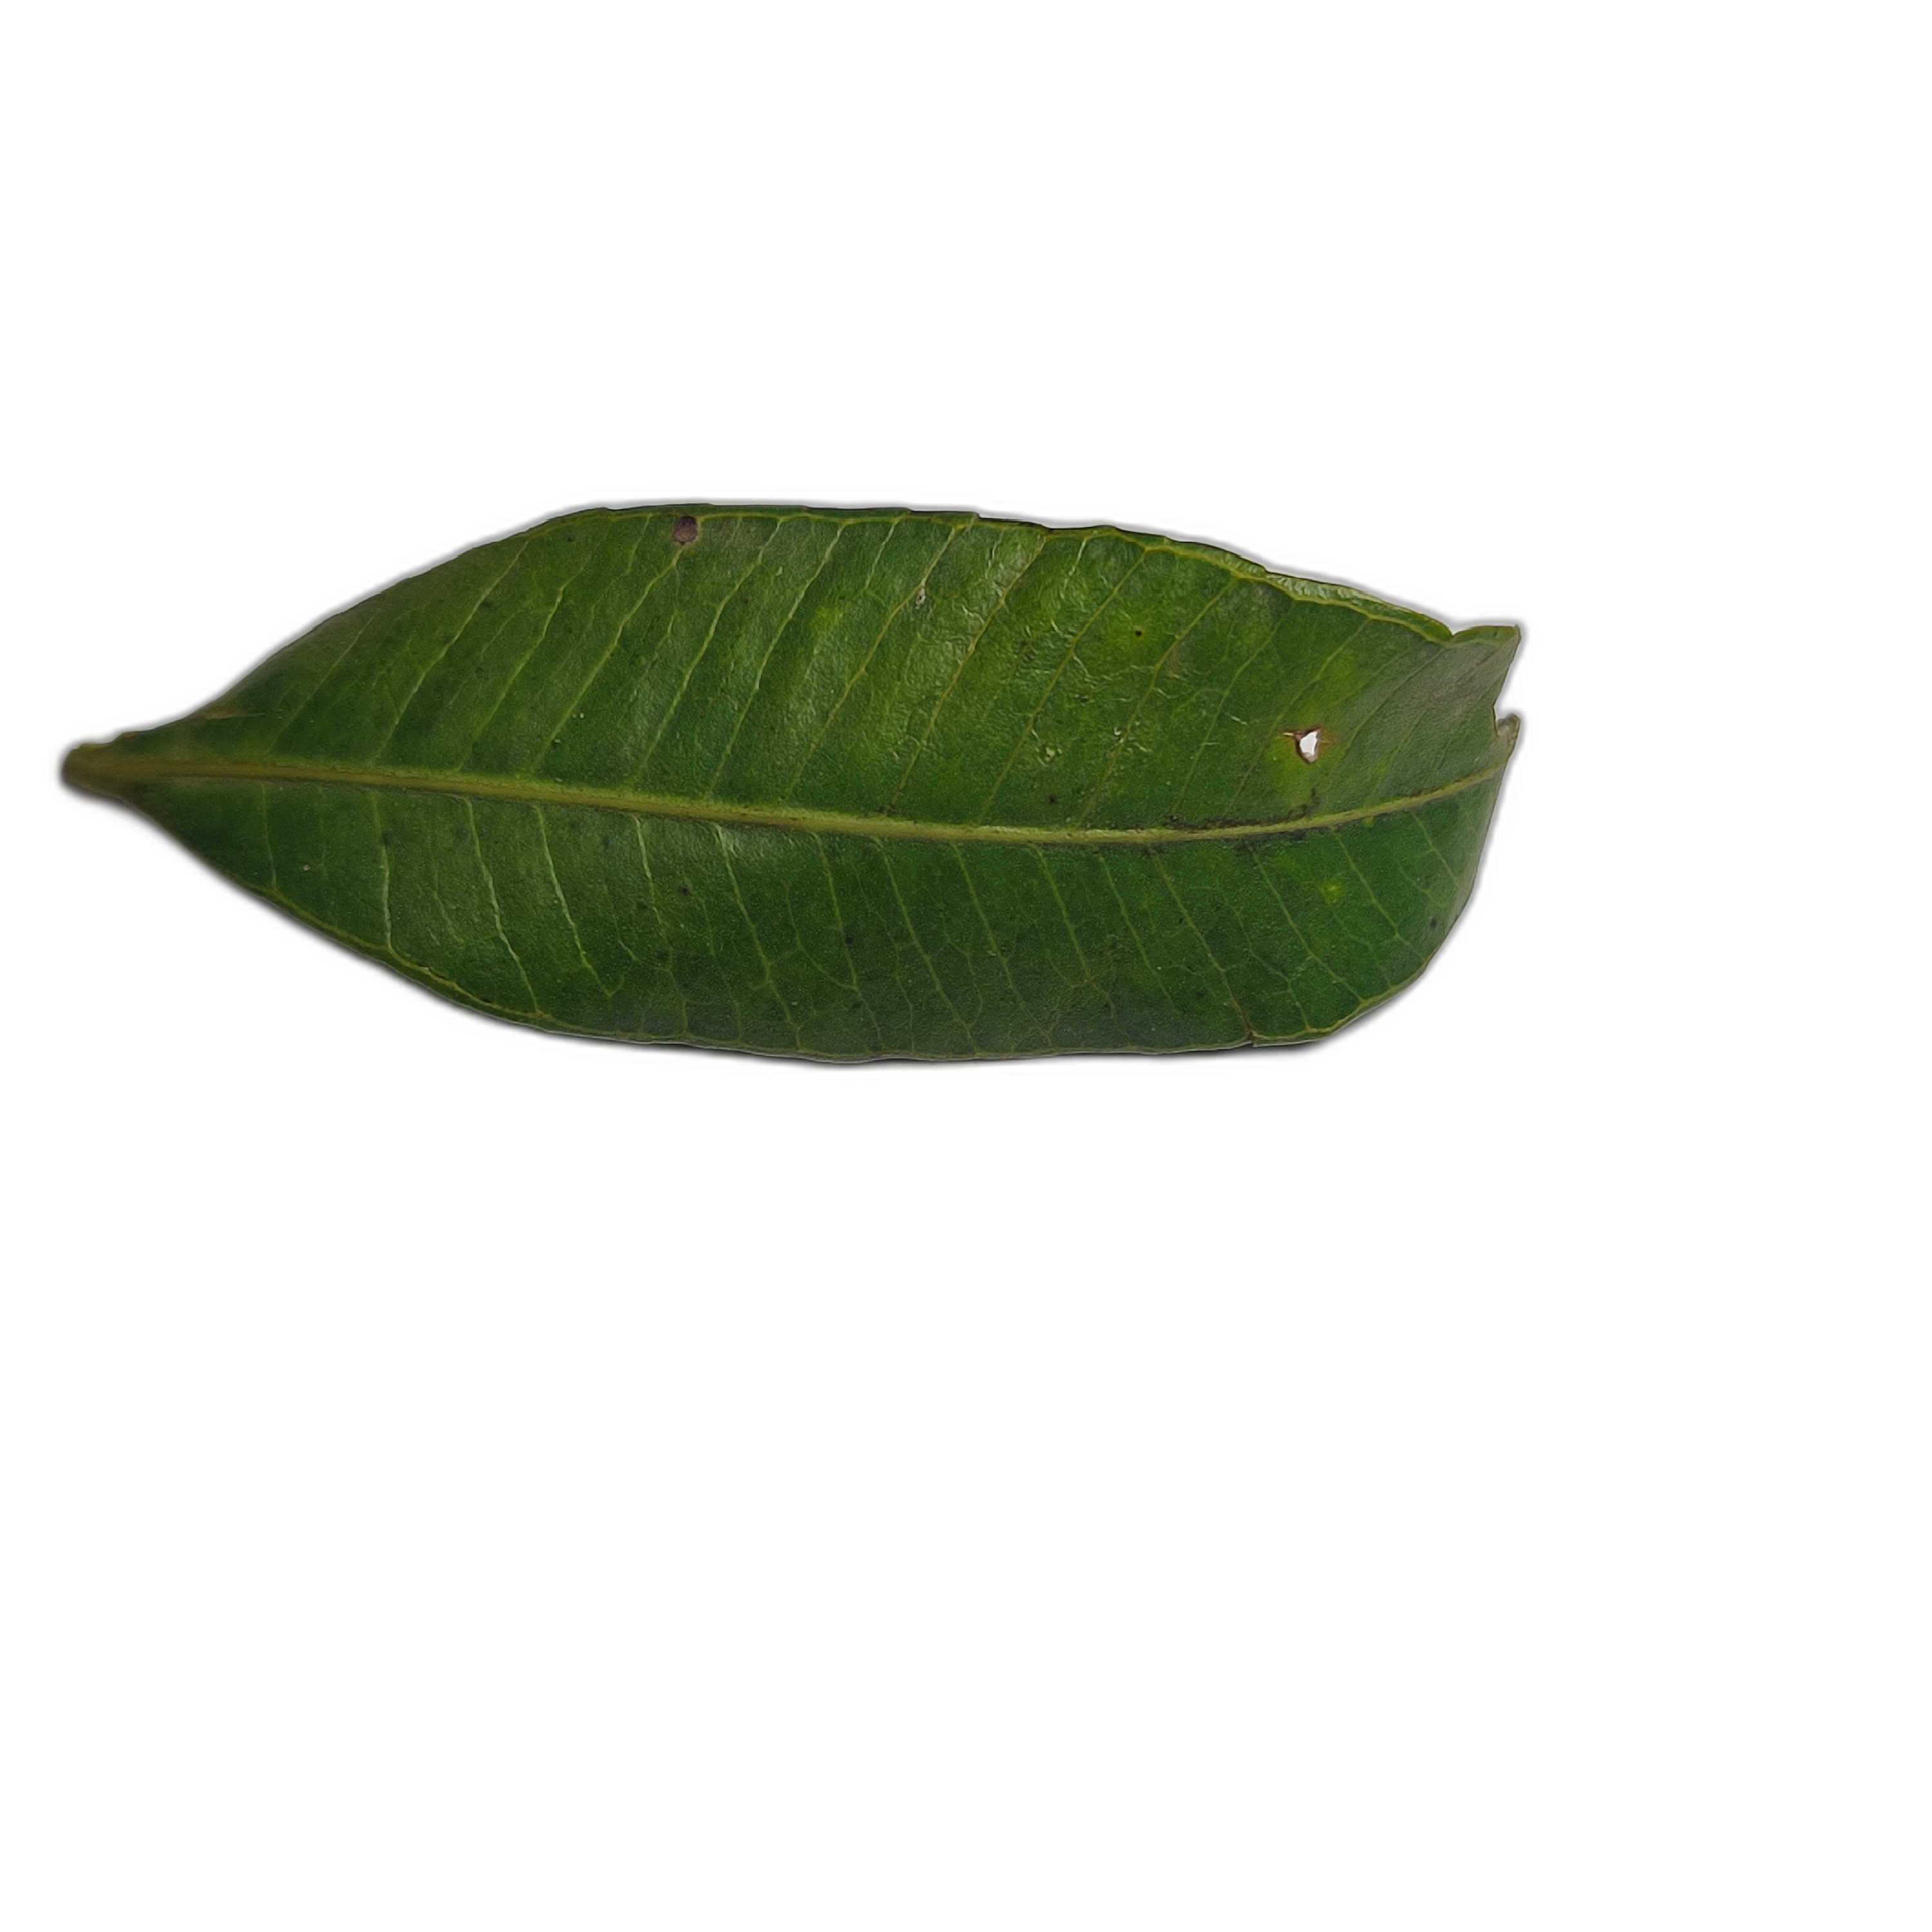
Label: healthy